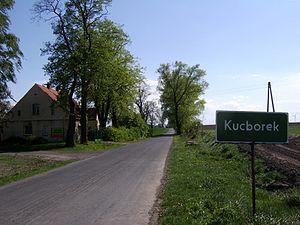
Kucborek est un village de Pologne situé en Couïavie-Poméranie, dans le gmina de Papowo Biskupie.